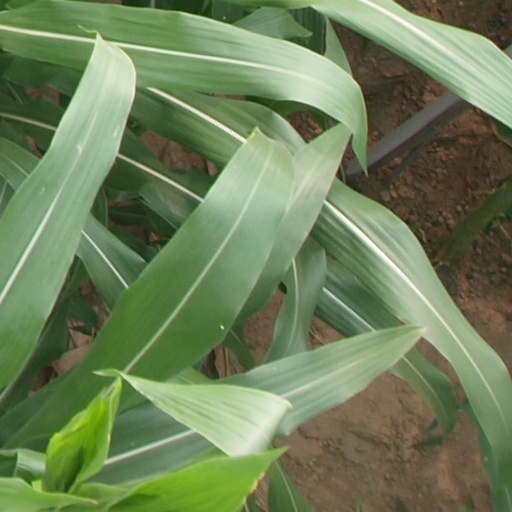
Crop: maize; corn